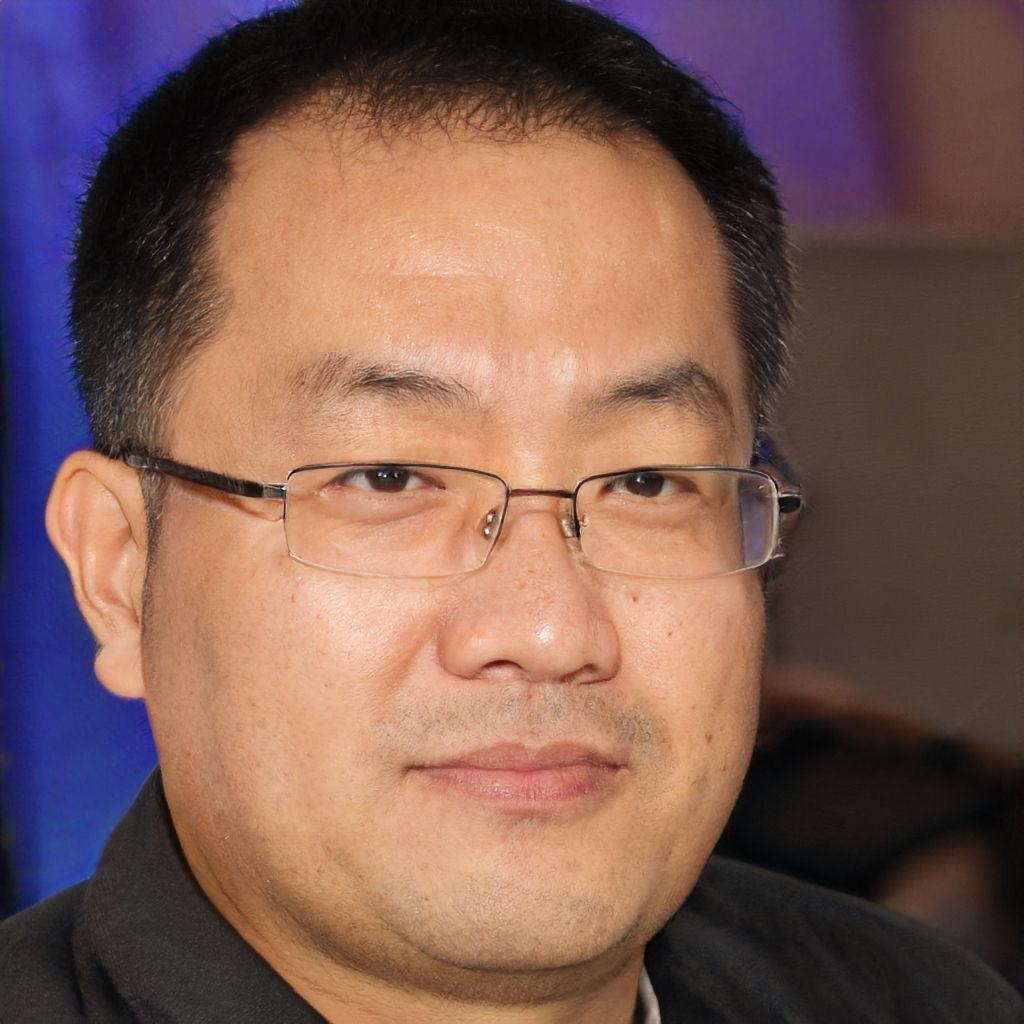
Portrait style: Real Portrait